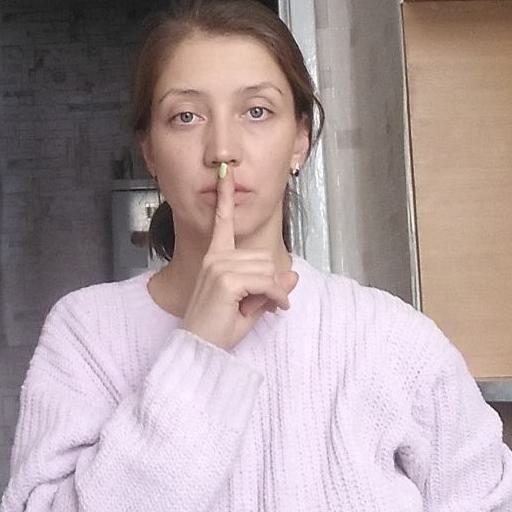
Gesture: mute